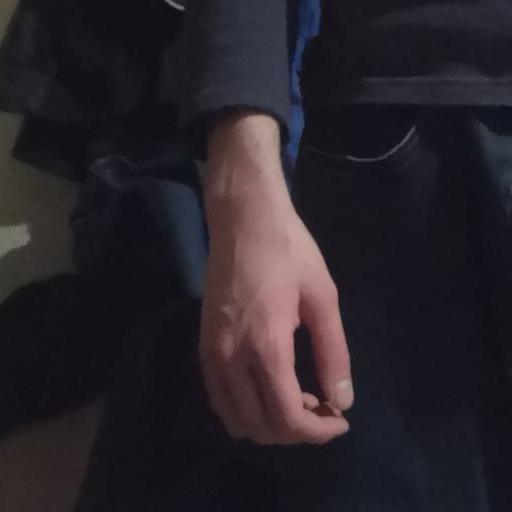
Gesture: no_gesture